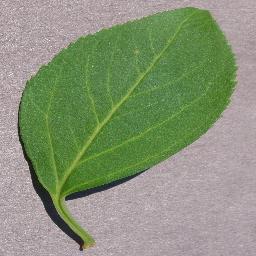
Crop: cherry
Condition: (including_sour)_healthy